Communication physics

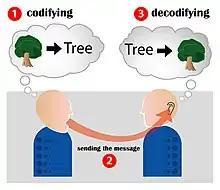
Encoding, sending via a channel, receiving, and decoding are necessary parts of communication.

Communication physics is one of the applied branches of physics. It deals with various kinds of communication systems. These can range from basic ideas such as mobile phone communication to quantum communication via quantum entanglement. Communication physics is also a journal edition created in 2018 published by Nature Research that aims to publish research that involves a different way of thinking in the research field.